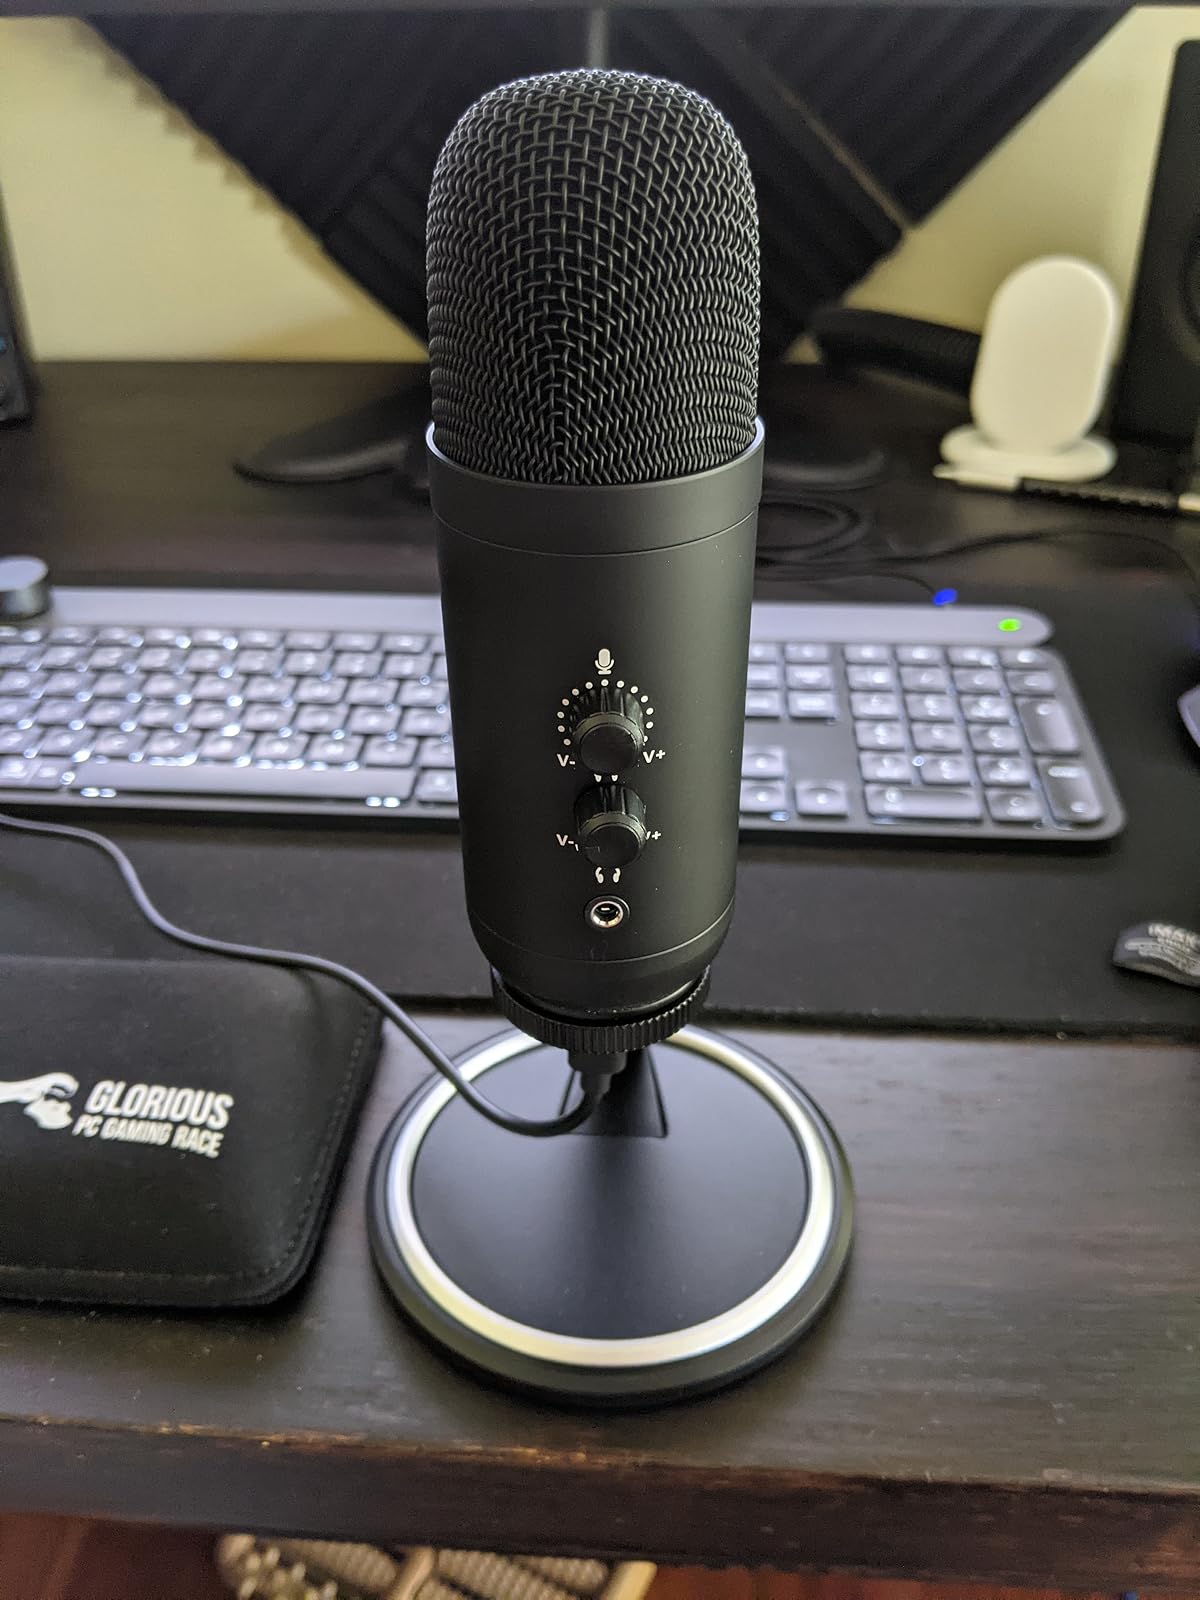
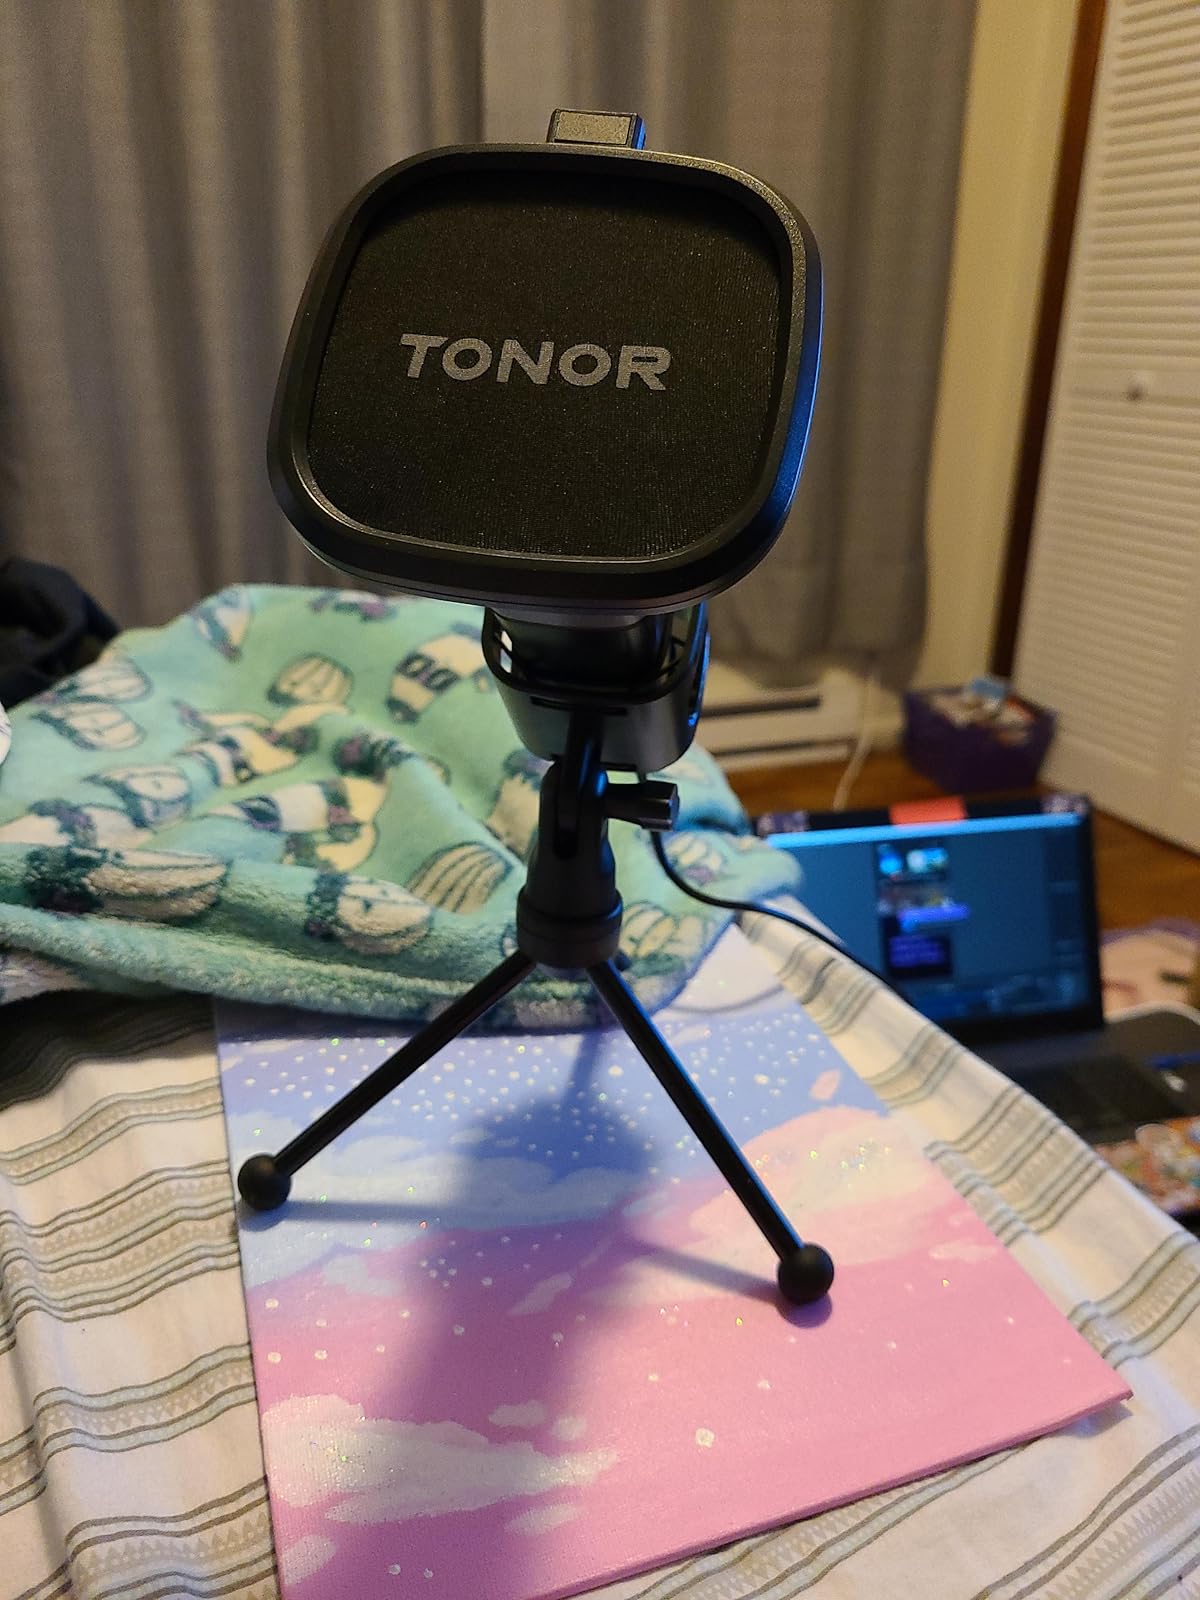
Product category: microphone
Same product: no